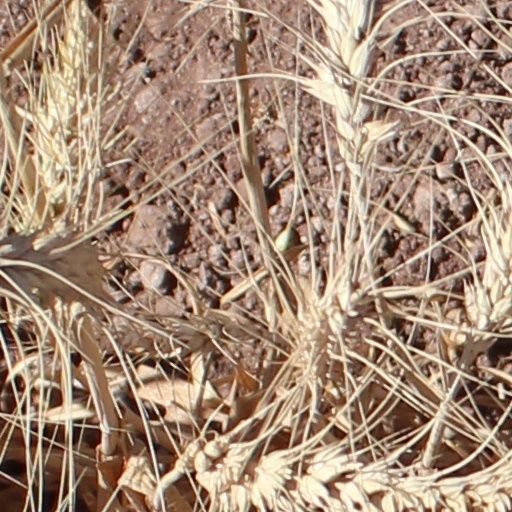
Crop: wheat